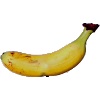
Label: banana_lady_finger